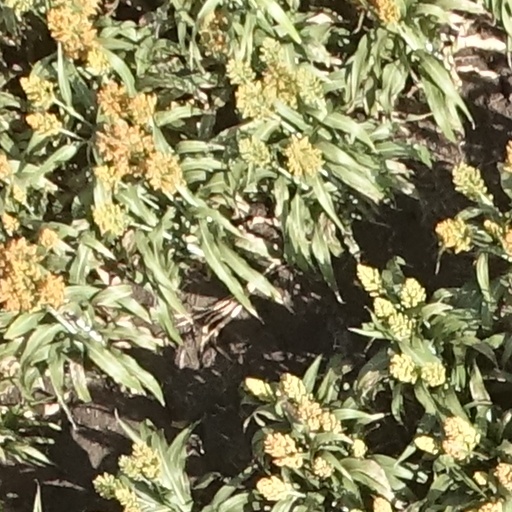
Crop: sorghum